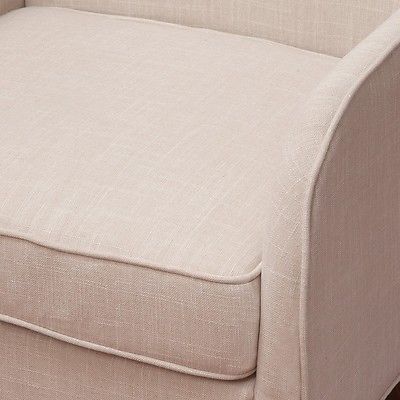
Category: chair